Aldo C. Schellenberg

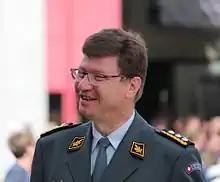
KKdt Aldo C. Schellenberg (2017)

Lieutenant General Aldo C. Schellenberg (born September 9, 1958) is a Swiss professional military officer. He is the head of the Air Force and the designated deputy of the Swiss Chief of the Armed Forces.